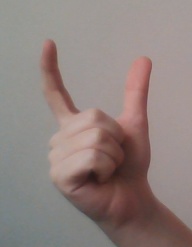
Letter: nun